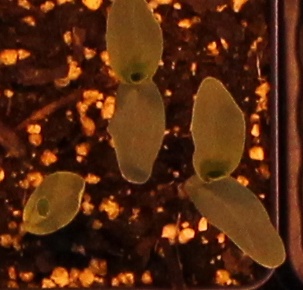
Label: Corn